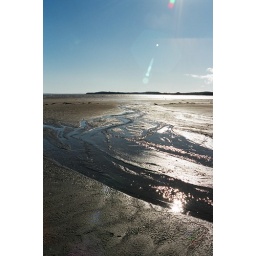
A nice beach near Cape Enrage lighthouse. It is a popular spot for migratory bird watching.